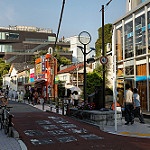
Label: street